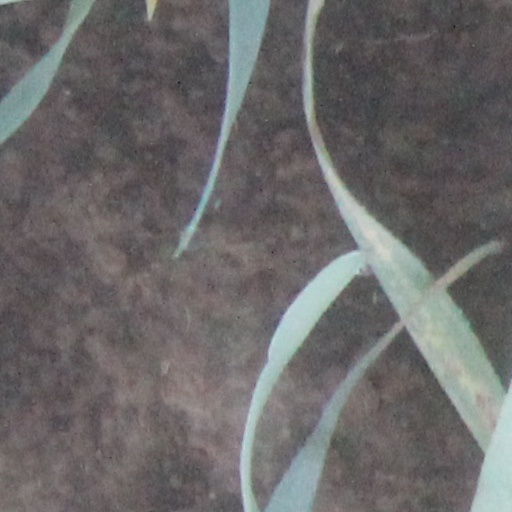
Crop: wheat